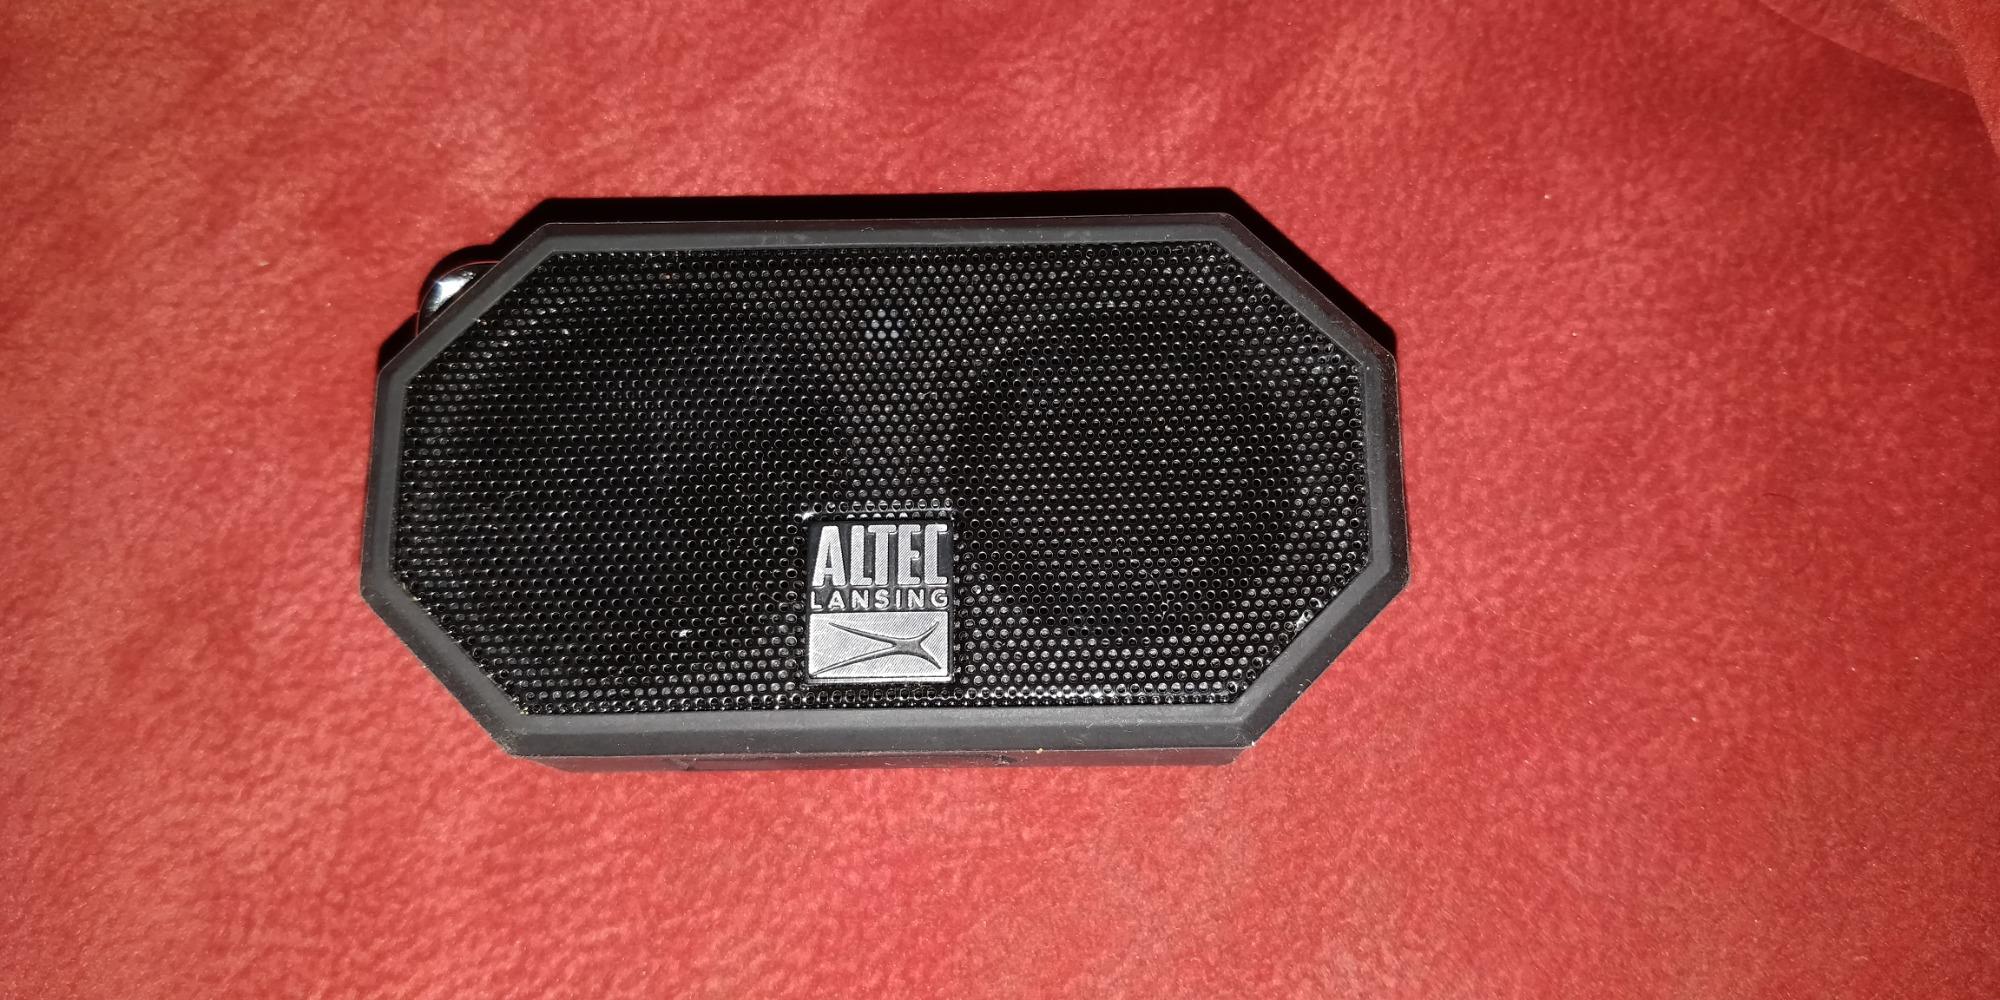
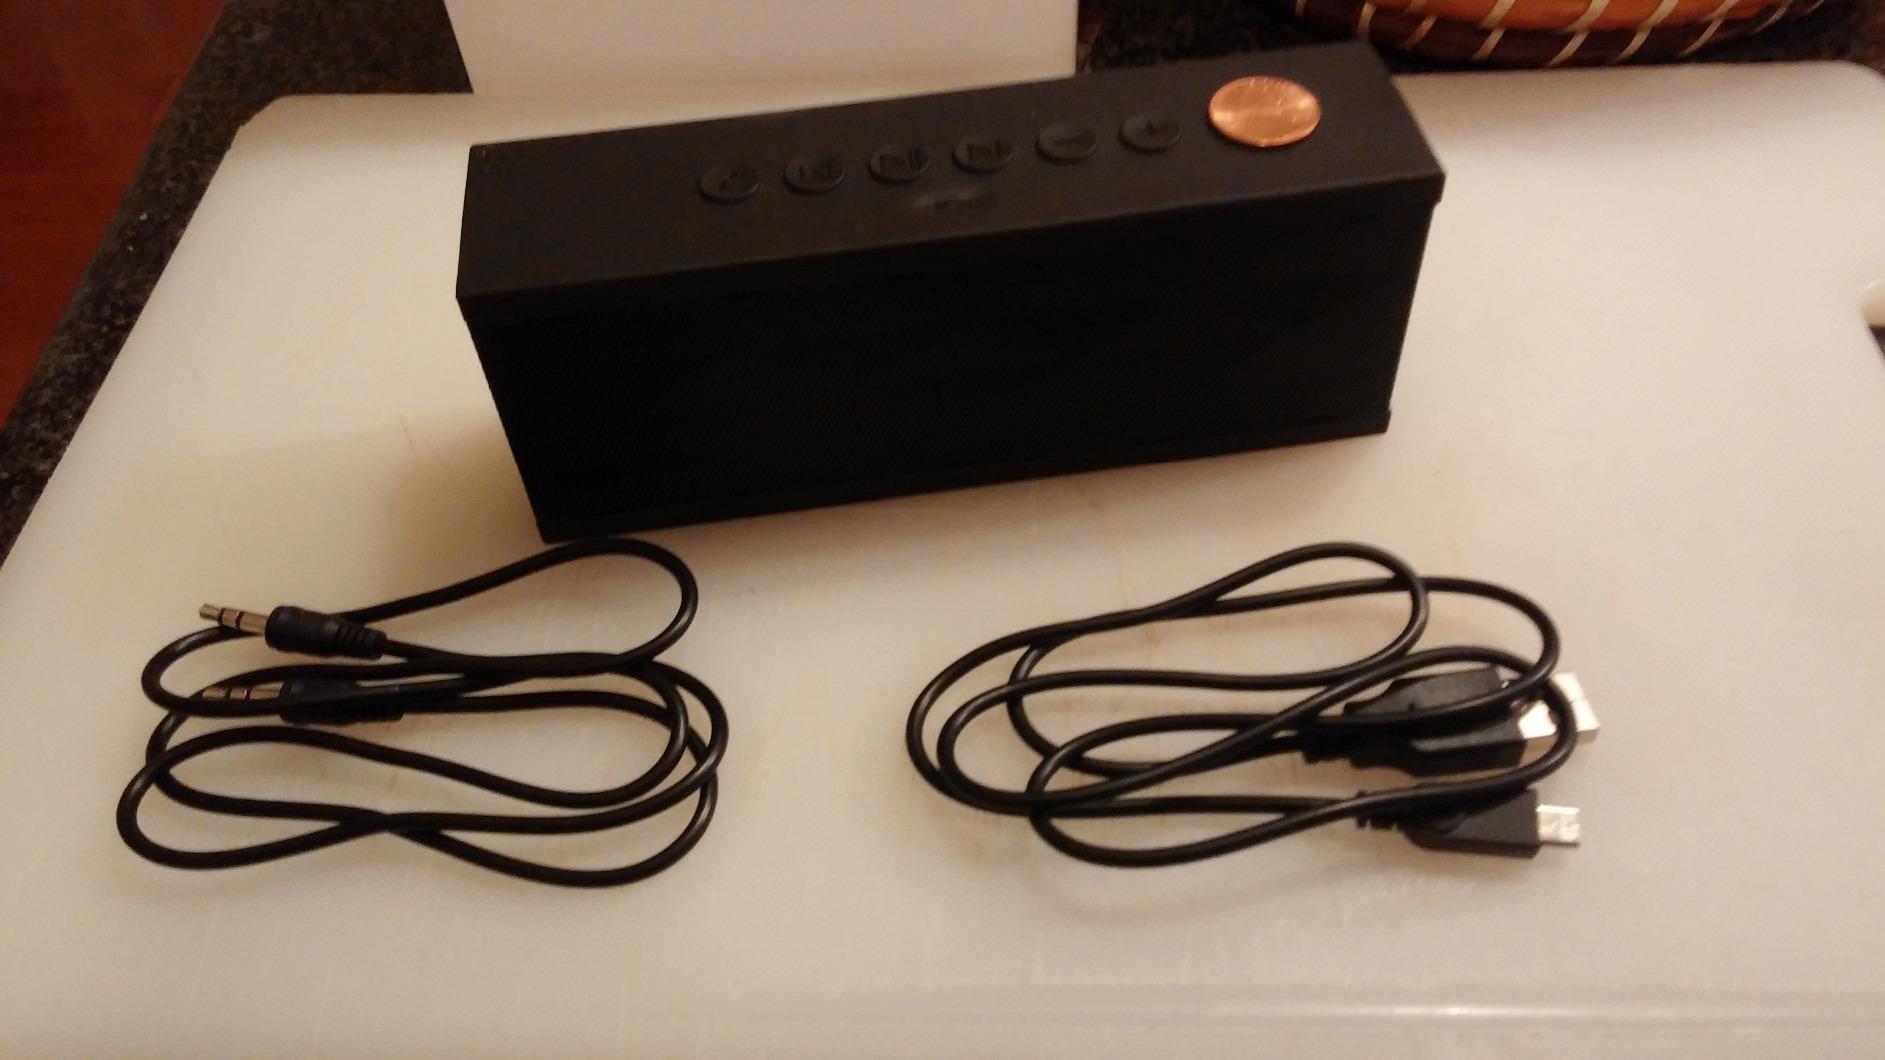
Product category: speaker
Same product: no